Mikhail Kobalia

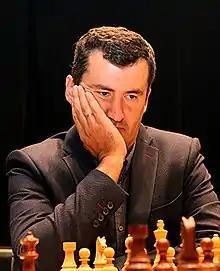
Mikhail Kobalia at Superfinal of the Russian Chess Championship, Satka, 2018

Mikhail Robertovich Kobalia (born May 3, 1978) is a Russian chess Grandmaster (1997).